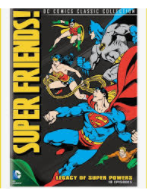
Portrait style: Cartoon Portrait